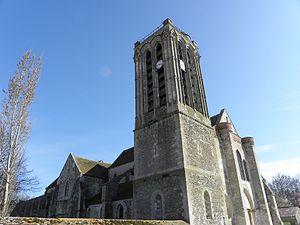
Façade septentrionale de la collégiale Saint-Martin de Champeaux (77).
L'ancienne collégiale Saint-Martin de Champeaux est une église catholique paroissiale, située à Champeaux, dans le département français de Seine-et-Marne. Elle remplace une église abbatiale plus ancienne, où un chapitre de douze chanoines séculiers s'était substitué aux religieux au début du XIIᵉ siècle. Il est placé sous la protection de l'évêque de Paris, et entreprend la construction d'une nouvelle église vers 1160. Ses dimensions sont particulièrement imposantes : avec une longueur de 65 m, elle compte parmi les plus grandes églises gothiques des XIIᵉ siècle et XIIIᵉ siècles en Île-de-France. Ceci explique aussi la lenteur du chantier, qui connaît une interruption entre 1220 et 1270, et l'austérité de l'architecture. En effet, il n'y a pas de triforium, et les fenêtres ne sont pourvues de réseaux que dans les collatéraux du chœur. Ceci n'exclut pas une exécution soignée, avec notamment des colonnettes monolithiques, particulièrement fines, et des chapiteaux d'une grande qualité. En dépit de la longueur du chantier, la cohérence stylistique de l'ensemble est assurée. L'on identifie les influences des cathédrales de Paris et de Sens.